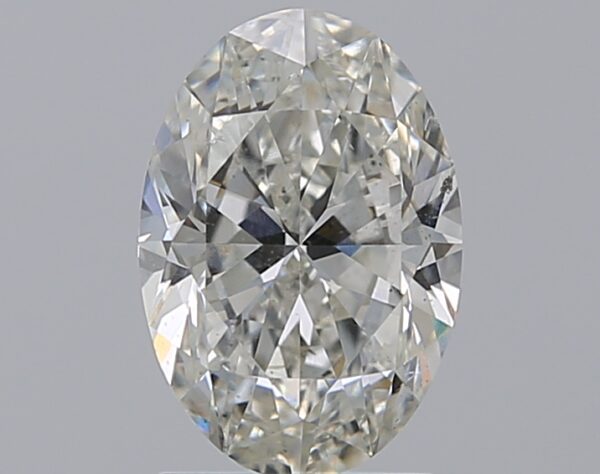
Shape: oval
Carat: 2.01
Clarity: SI1
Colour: G
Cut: EX
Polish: EX
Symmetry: EX
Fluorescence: ST
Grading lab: GIA
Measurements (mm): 9.98 x 6.87 x 4.34